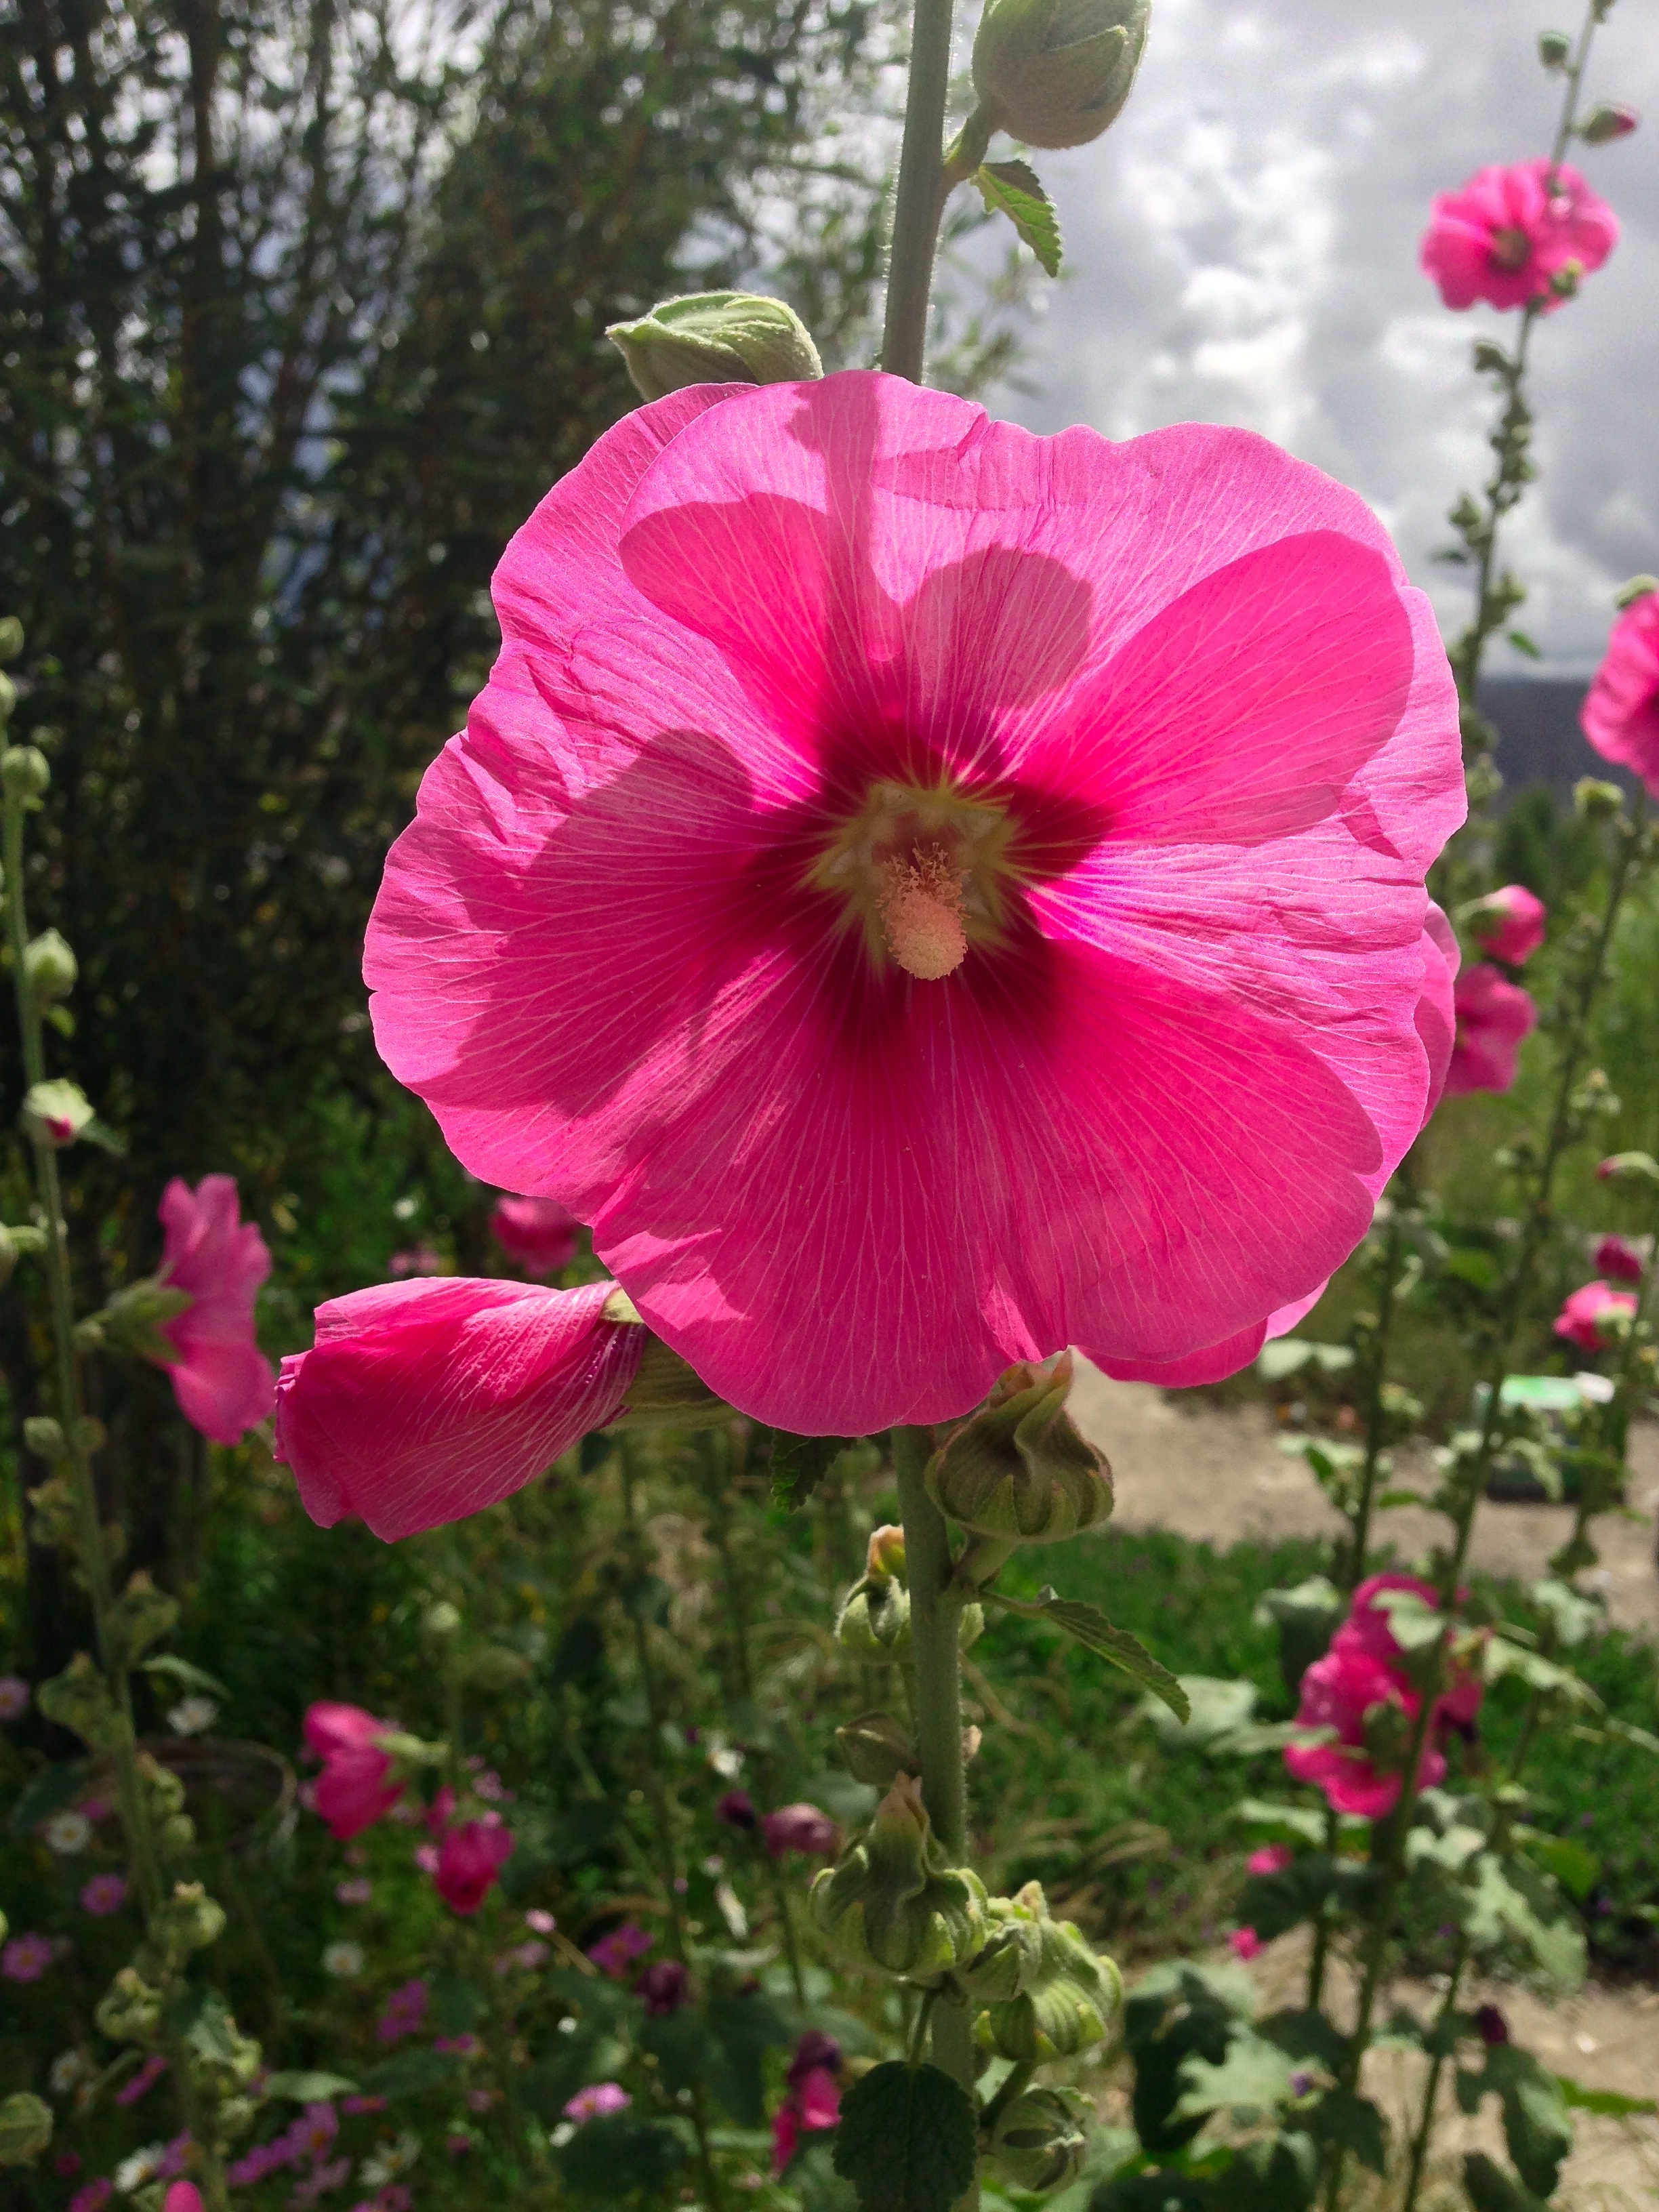
plant, flower, petal, botany, flora, hollyhocks, gesanghua, flowering plant, annual plant, land plant, garden cosmos